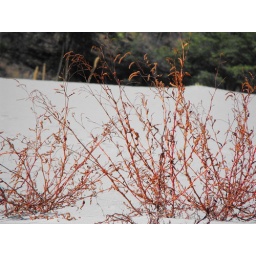
red in the sand